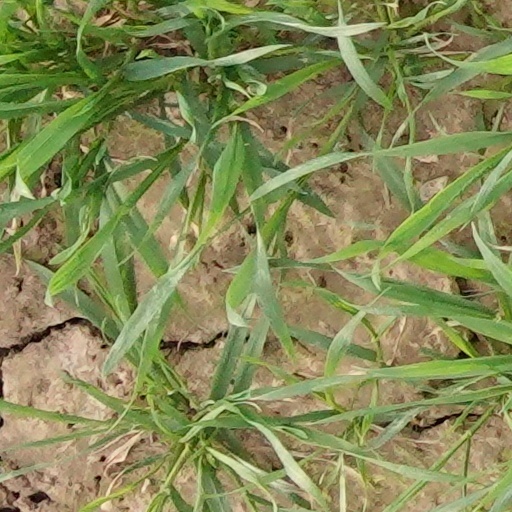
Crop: wheat